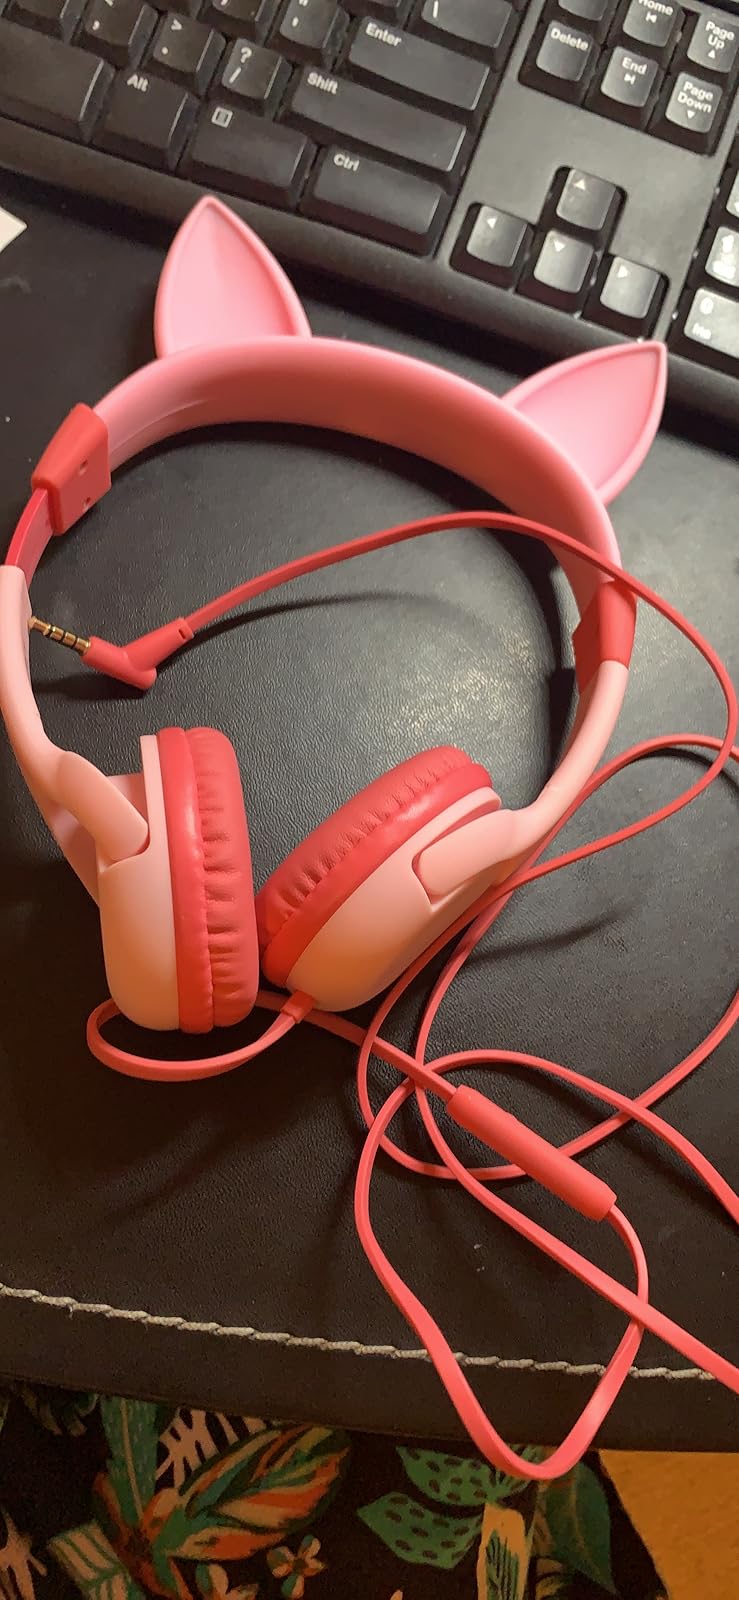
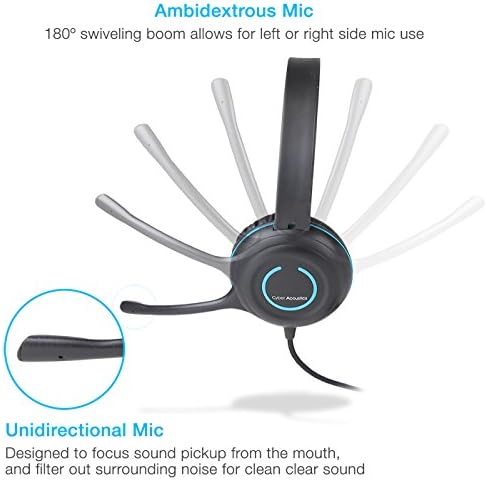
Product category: headphones
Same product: no